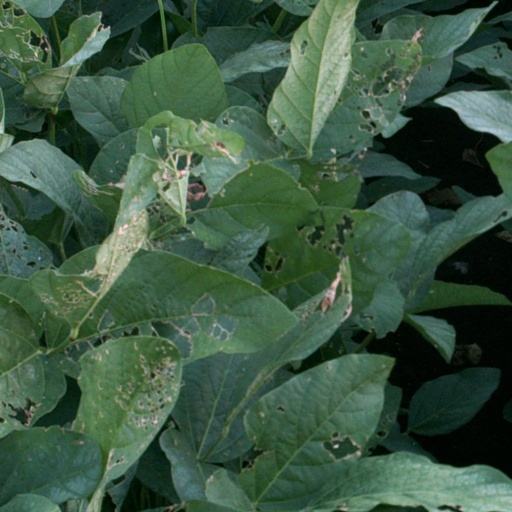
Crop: soybean